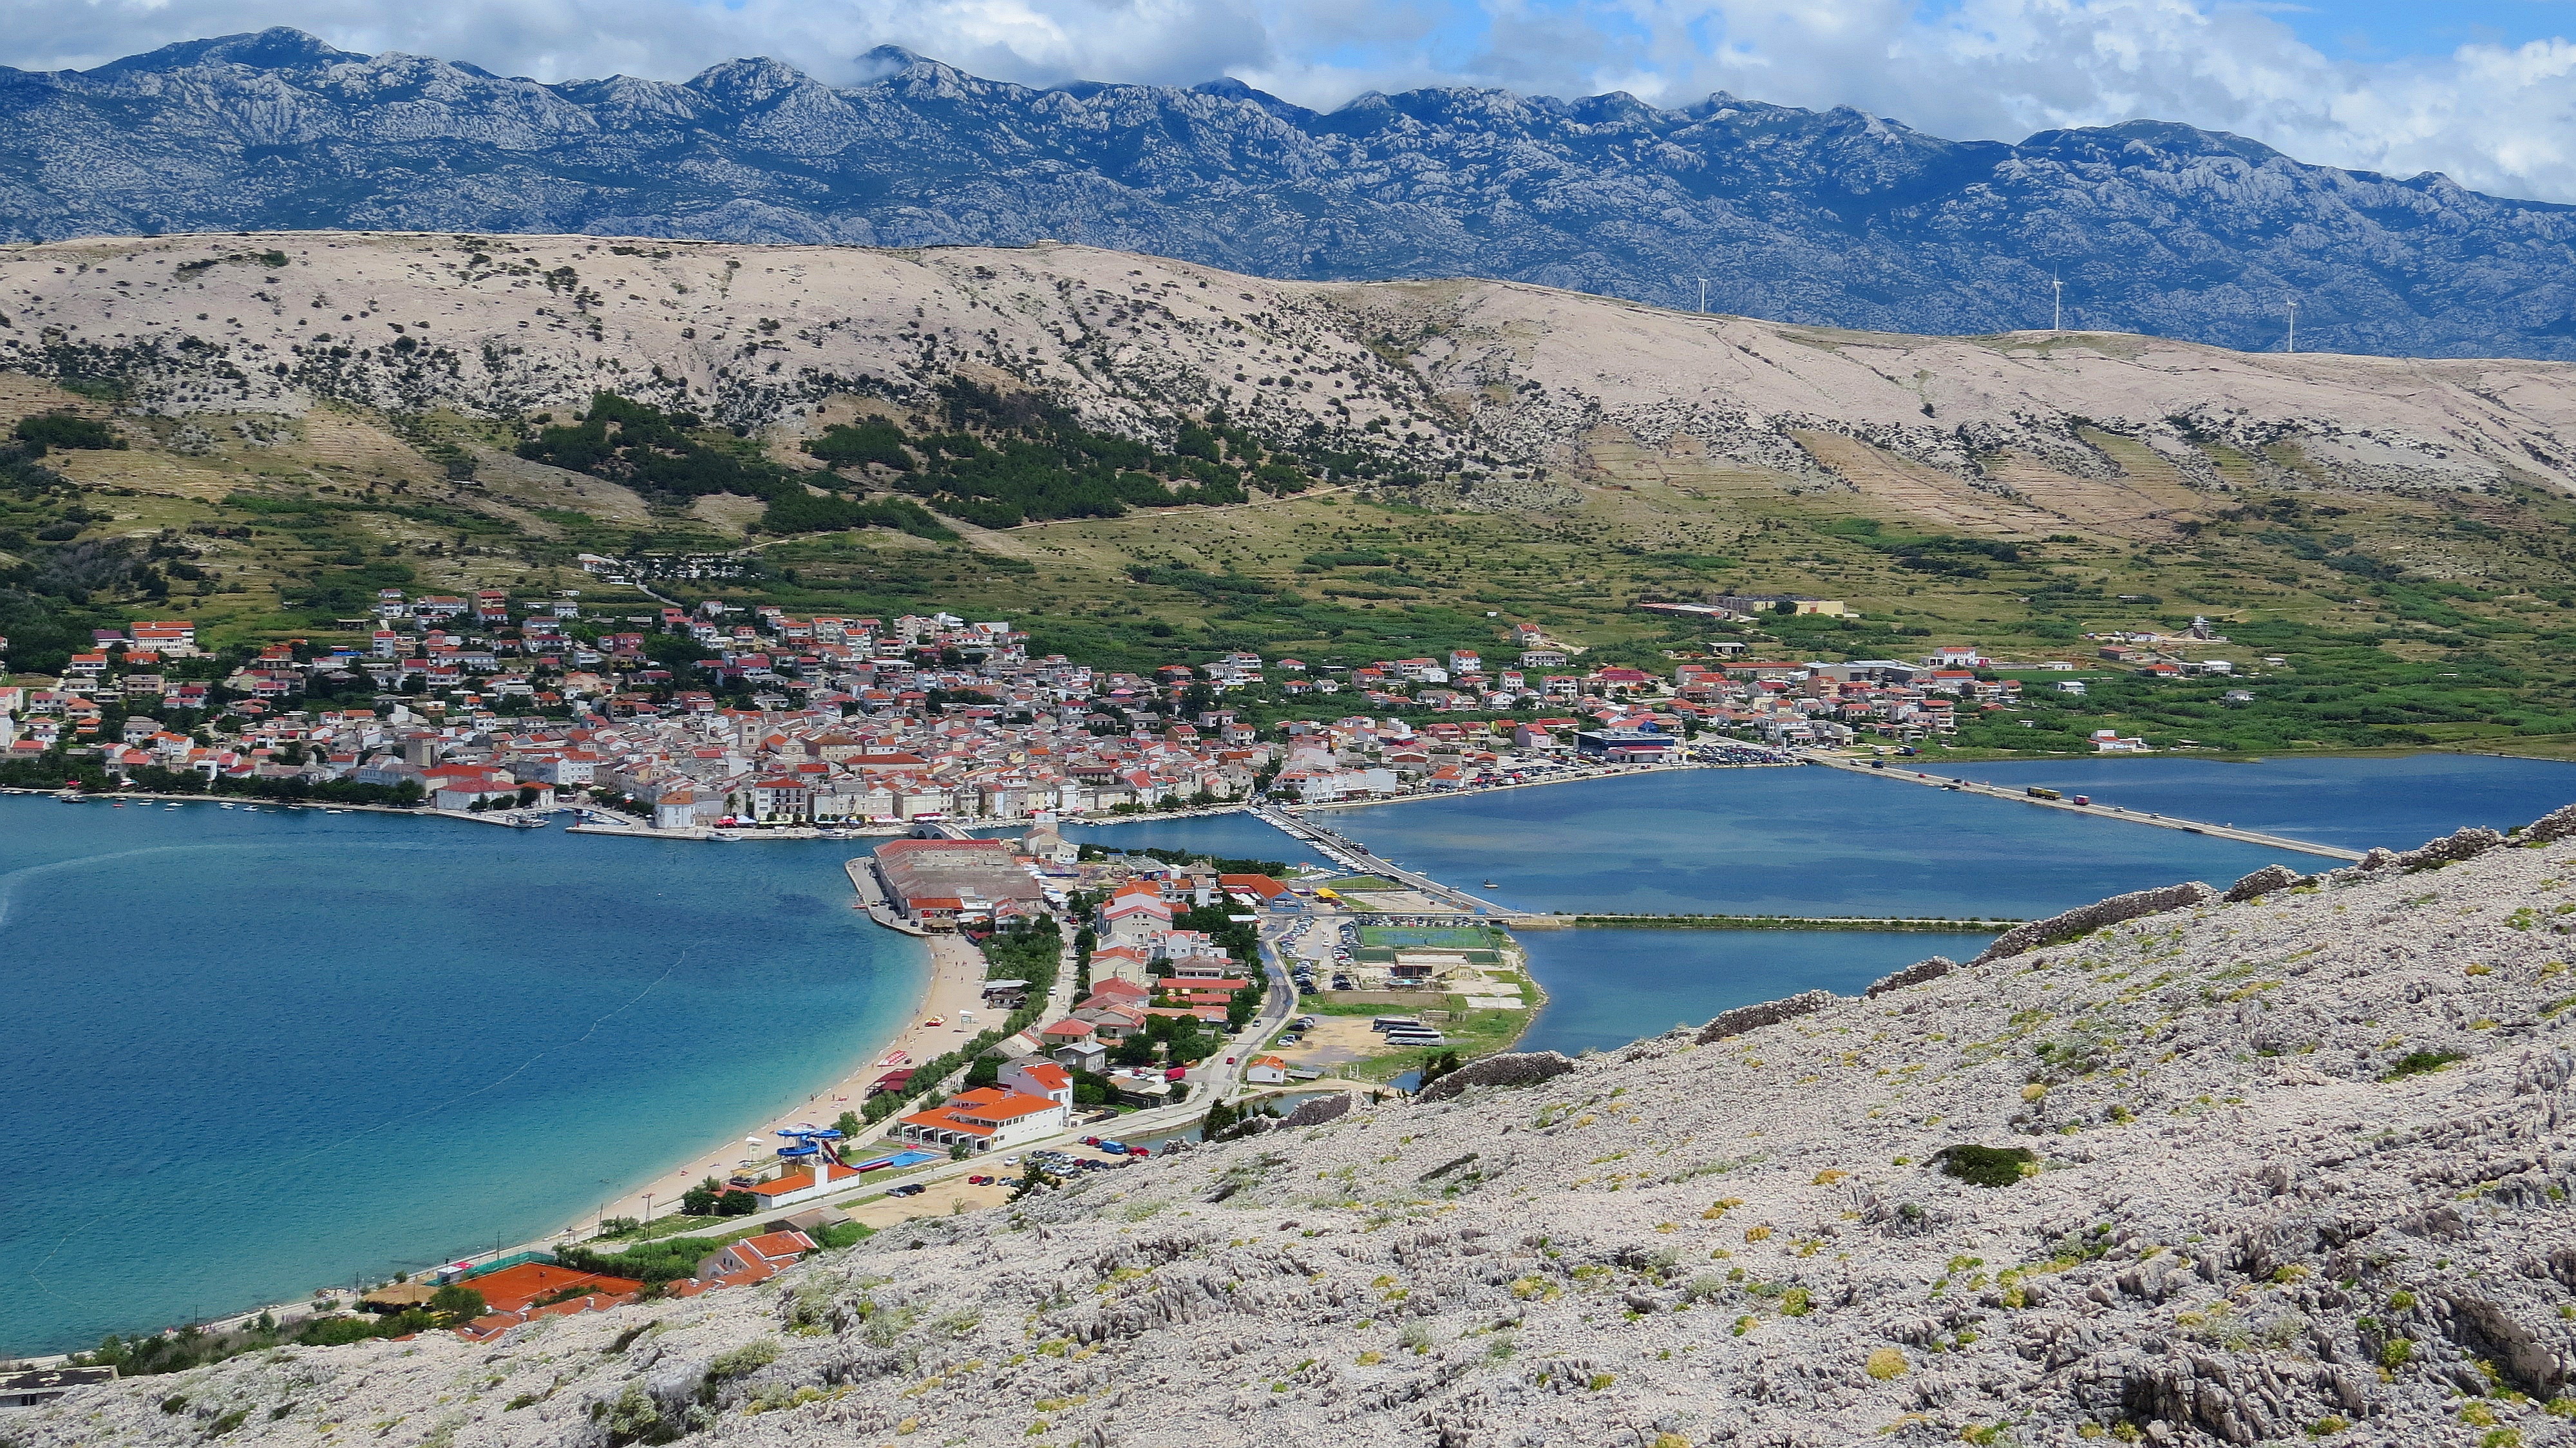
beach, landscape, sea, coast, mountain, lake, view, city, mountain range, panorama, vacation, cove, bay, island, fjord, reservoir, tourism, body of water, croatia, buildings, mountains, view from above, panorama of the city, cape, pag, aerial photography